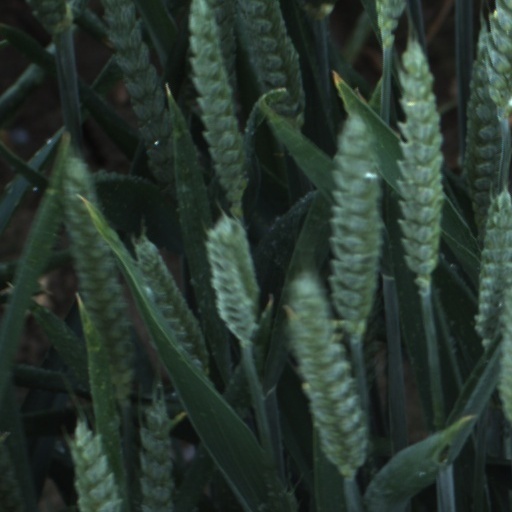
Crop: wheat